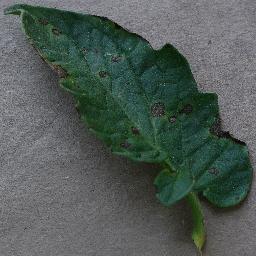
Label: Tomato___Early_blight